Karen Whitefield

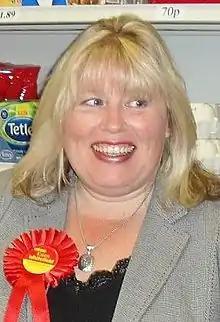

Karen Whitefield (born 8 January 1970, Bellshill) is a Scottish Labour politician. She was the Member of the Scottish Parliament (MSP) for the Airdrie and Shotts constituency from 1999 to 2011.